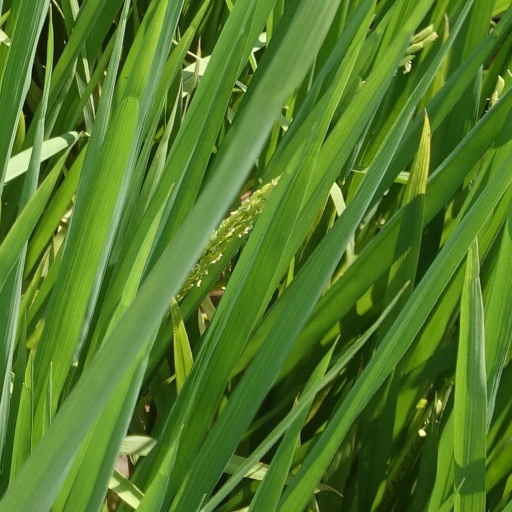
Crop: rice